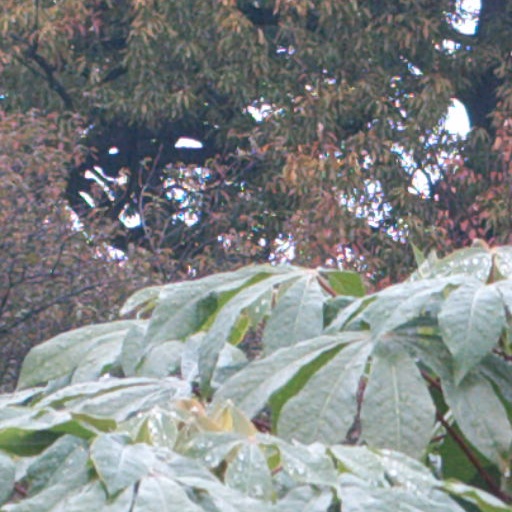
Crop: cassava